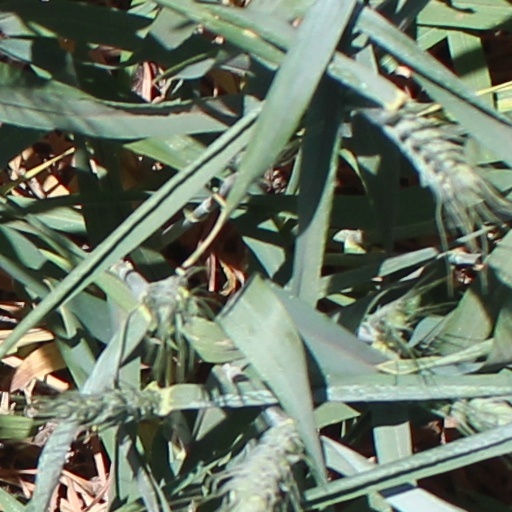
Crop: wheat